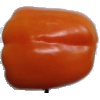
Label: orange_pepper